Tea egg

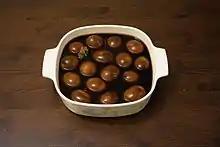
In the quick method, the shell is removed before steeping.

Another method of making tea eggs is to boil the eggs until fully cooked inside, then remove the hard-boiled eggs from their shells and let them steep in the spiced tea mixture at low heat for a little longer. The eggs and liquid are removed from the heat and transferred to a glass or ceramic container for further steeping. This method requires a shorter steeping time than the traditional method; however, the egg is less visually appealing without the marbled effect from the traditional cracked-shell method of preparation. The eggs can be eaten at any time. The longer they are allowed to steep, the richer the flavor will be. The ideal spiced tea egg has a balance between the egg's natural flavor and that of the spices.